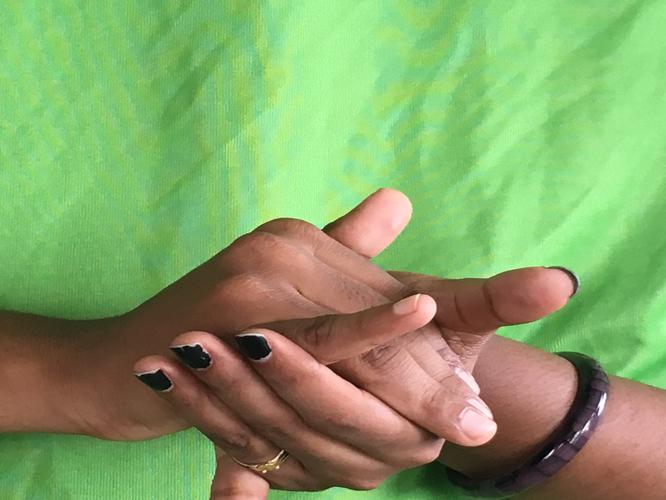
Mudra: Kurma
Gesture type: double_hand